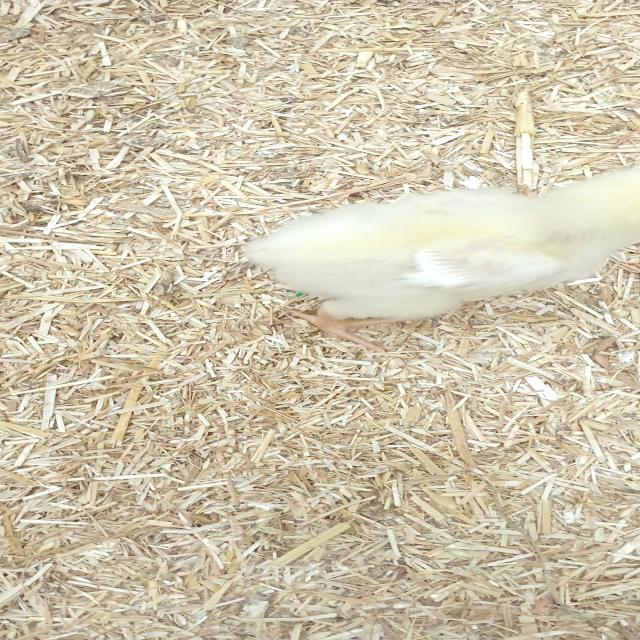
Weight: 182 g